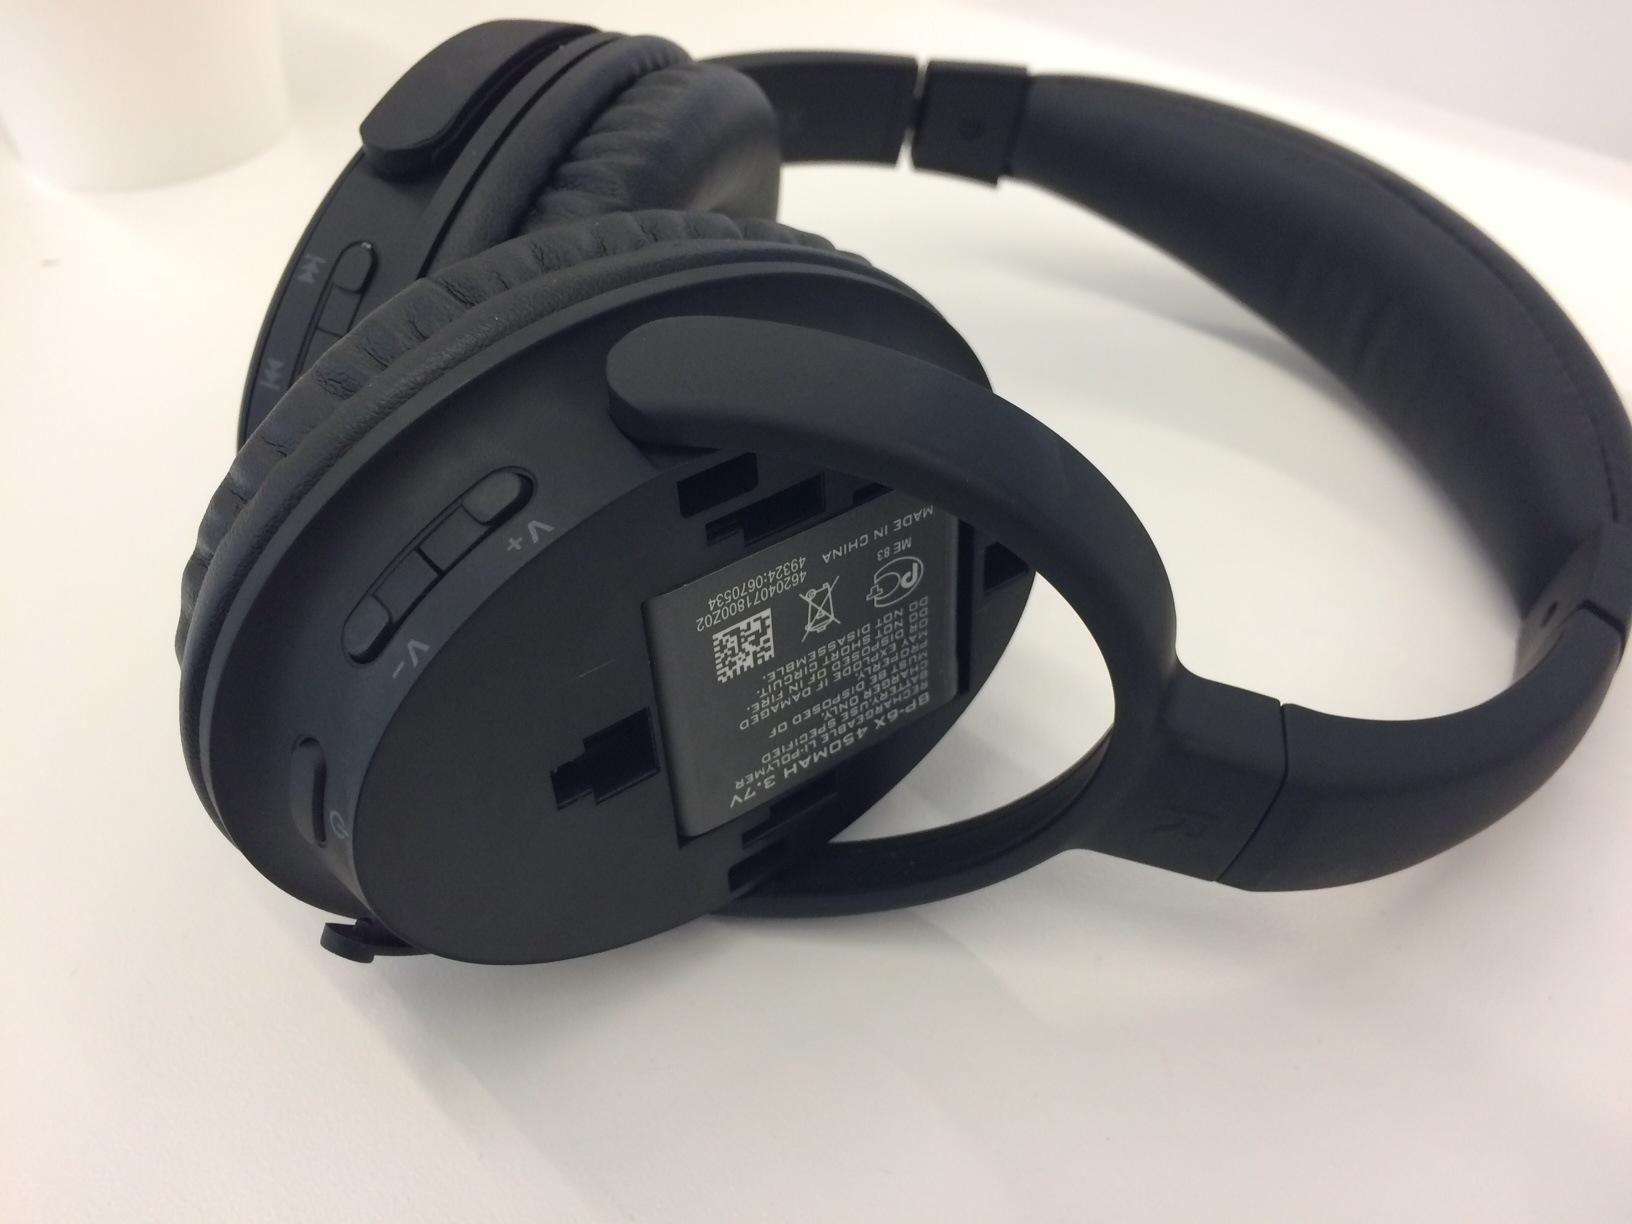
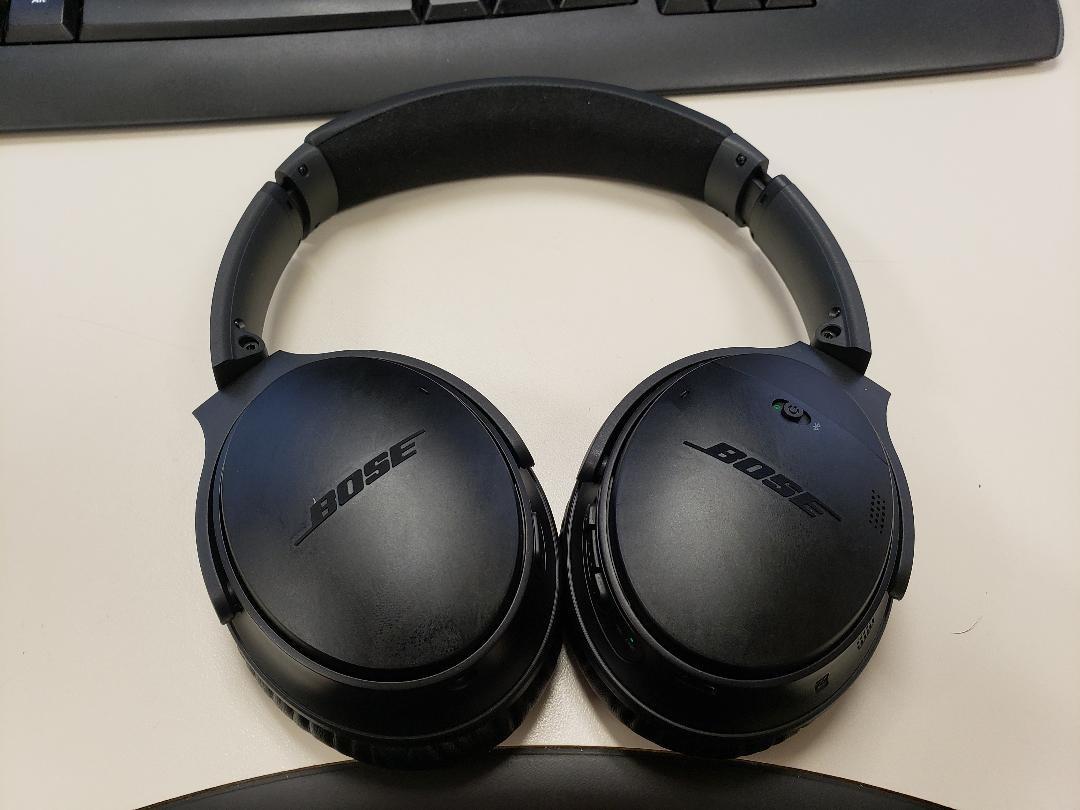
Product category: headphones
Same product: no